Robotic non-destructive testing

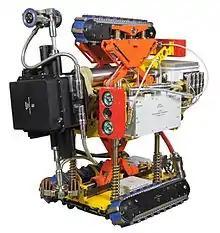
A tethered pipeline ILI crawler manufactured and operated by Diakont. Technicians use the socket on the front of this crawler to attach modules using different inspection technologies; this crawler is shown with an EMAT inspection module.

Tethered robotic inspection tools have an umbilical cable attached to them, which provides power and control commands to the tool while relaying sensor data back to the technician. Tethered crawlers have the following advantages over untethered crawlers: